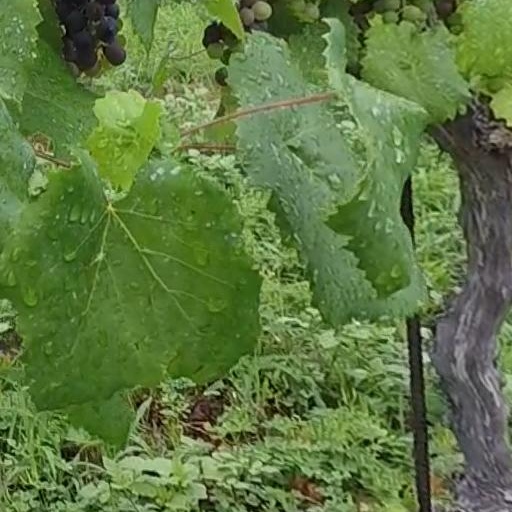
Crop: grape